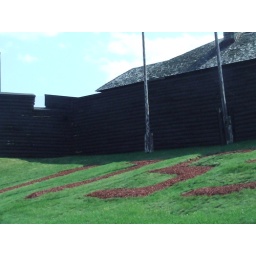
The numbers are actually a flower bed and it looks gorgeous in the summer when it's in full bloom.